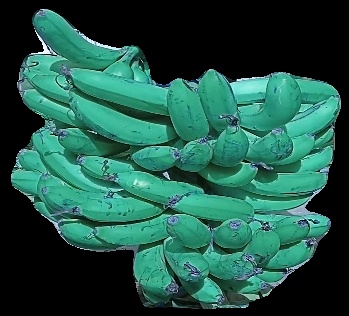
Variety: pachbale
Grade: grade3